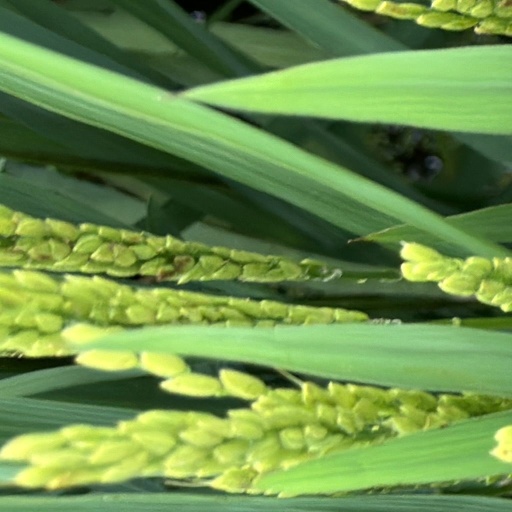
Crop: rice